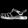
Label: Sandal